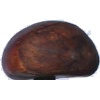
Label: chestnut